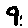
Label: 9